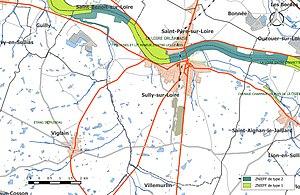
Carte des Zones naturelles d'intérêt écologique faunistique et Floristique (ZNIEFF) de la commune de fr:Sully-sur-Loire.
Sully-sur-Loire est une commune française située dans le département du Loiret, en région Centre-Val de Loire.